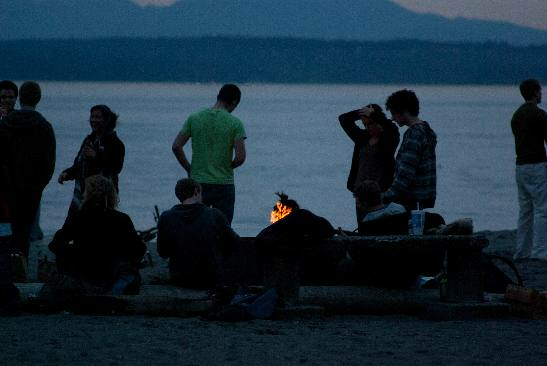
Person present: Yes